1987 grenade attack in the Sri Lankan Parliament

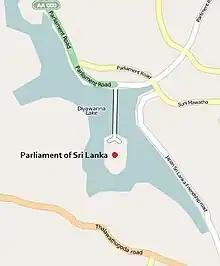
The location of the Parliament of Sri Lanka, which is situated on an island in the Diyawanna Oya

The 1987 grenade attack in the Sri Lankan Parliament is an attack that took place on August 18, 1987, when an assailant hurled two grenades into a room where the Sri Lankan president, prime minister and Member of Parliament (Sri Lanka)members of parliament were meeting. The grenades bounced off the table at which president J. R. Jayawardene and prime minister Ranasinghe Premadasa were sitting, and rolled away. A member of parliament and a ministry secretary were killed by the explosions.